Acorn Electron

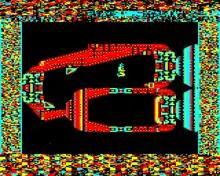
"Exile" is an example of a game where the developers left non-graphical data visible in the display buffer to gain additional memory space.

Like the BBC Micro, the Electron is constrained by limited memory resources. Of the 32 KB RAM, 3½ KB is allocated to the OS at startup and at least 10 KB is taken up by the display buffer in contiguous display modes.